Herbert Loper

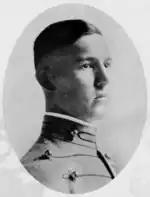
As a West Point cadet

Herbert Bernard Loper was born in Norcatur, Kansas on 22 October 1896, the son of Gilford (Gilbert) Lafayette Loper and Hulda Belle Scott. He graduated from Washburn College with a Bachelor of Arts degree in 1916.